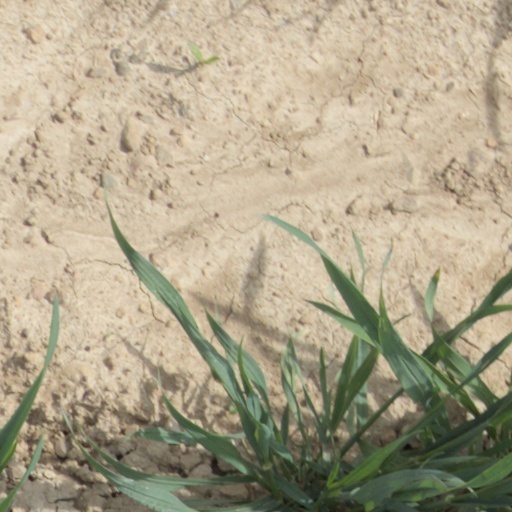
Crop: wheat